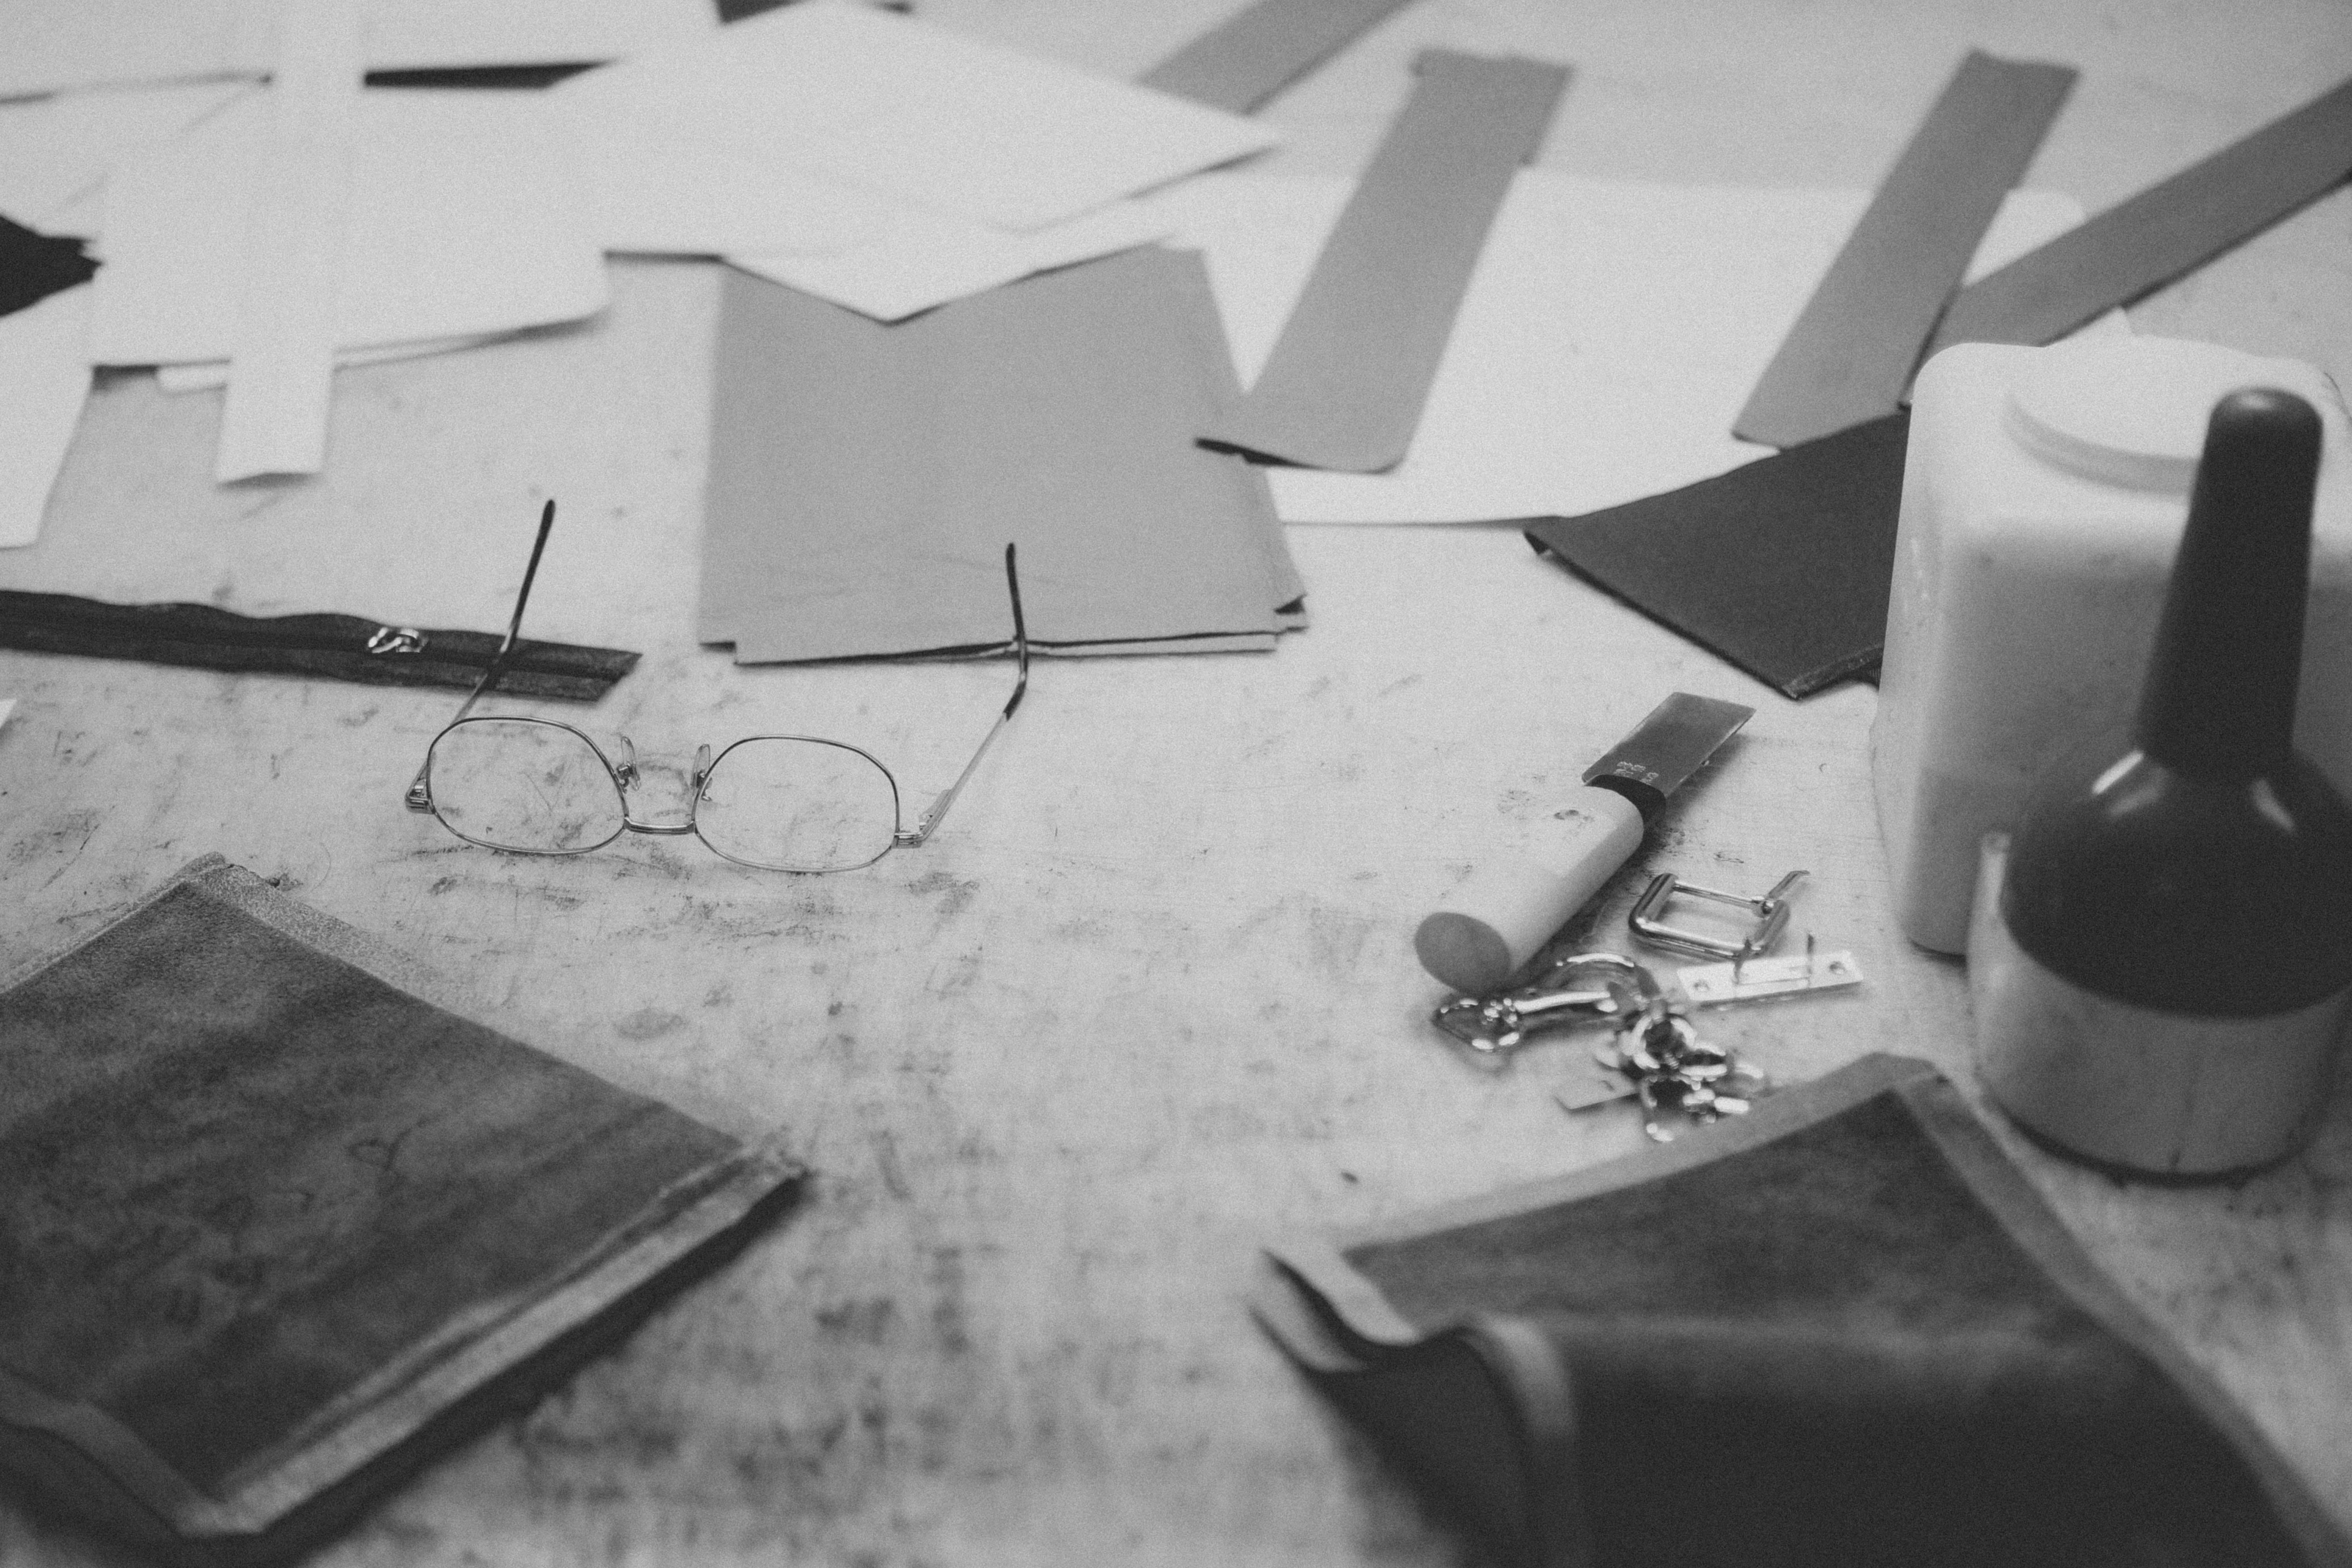
wing, black and white, white, airplane, aviation, black, monochrome, sketch, drawing, design, image, shape, monochrome photography